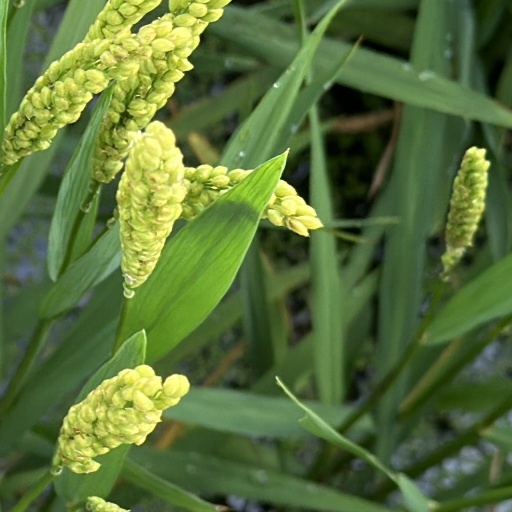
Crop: rice